2015 Tour de France, Stage 1 to Stage 11

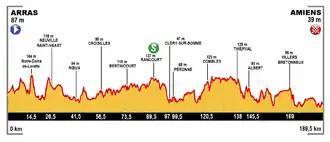
Stage 5 profile

The fourth stage was the Tour's first entry into France as the peloton covered seven sectors of pavé on the way to Cambrai.